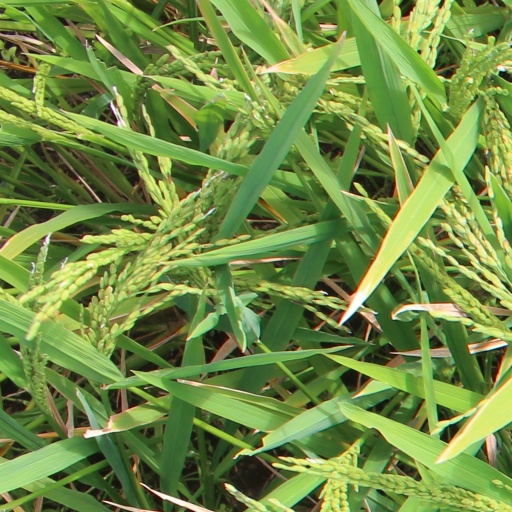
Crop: rice